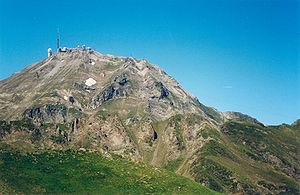
Le pic du Midi de Bigorre est situé dans les Hautes-Pyrénées, et atteint une altitude de 2 876 mètres. Il est connu entre autres pour la présence d'un observatoire astronomique et d'un relais de télévision, installés à son sommet.
Cet article recense sous la forme d'un tableau les principaux sommets connus dont l’altitude est supérieure ou égale à 2 000 m situés dans le département des Hautes-Pyrénées par ordre alphabétique, avec leur altitude et leur localisation précise.
Le massif du Pic-du-Midi-de-Bigorre est un massif de montagnes de la chaîne des Pyrénées situé dans le département des Hautes-Pyrénées en région Occitanie, en France. Il mesure 20 km de long pour 10 km de large, et culmine au pic du Midi de Bigorre à 2 876 mètres.